Inclination (ethics)

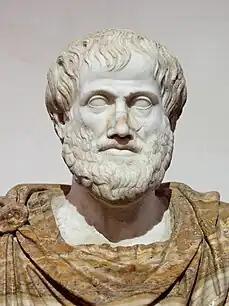

Aristotle defined inclination in the first paragraph of "Metaphysics" with the statement "all men by their nature, desire to know." Thomas Aquinas proposed that humans have four natural inclinations - a natural inclination to preservation (life), an inclination to sexual reproduction (procreation), sociability, and knowledge. Inclination in the modern philosophy of ethics is viewed in the context of morality, or moral worth.